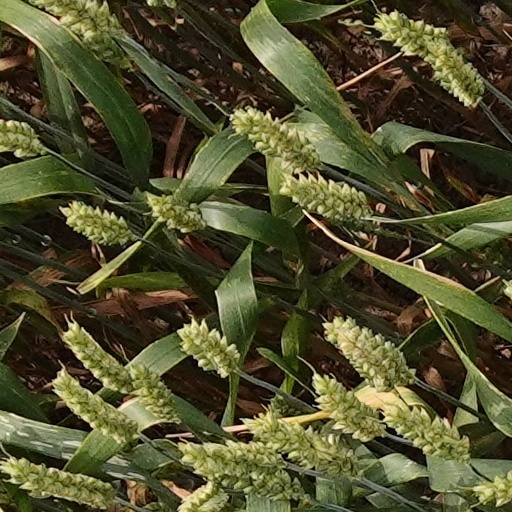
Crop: wheat